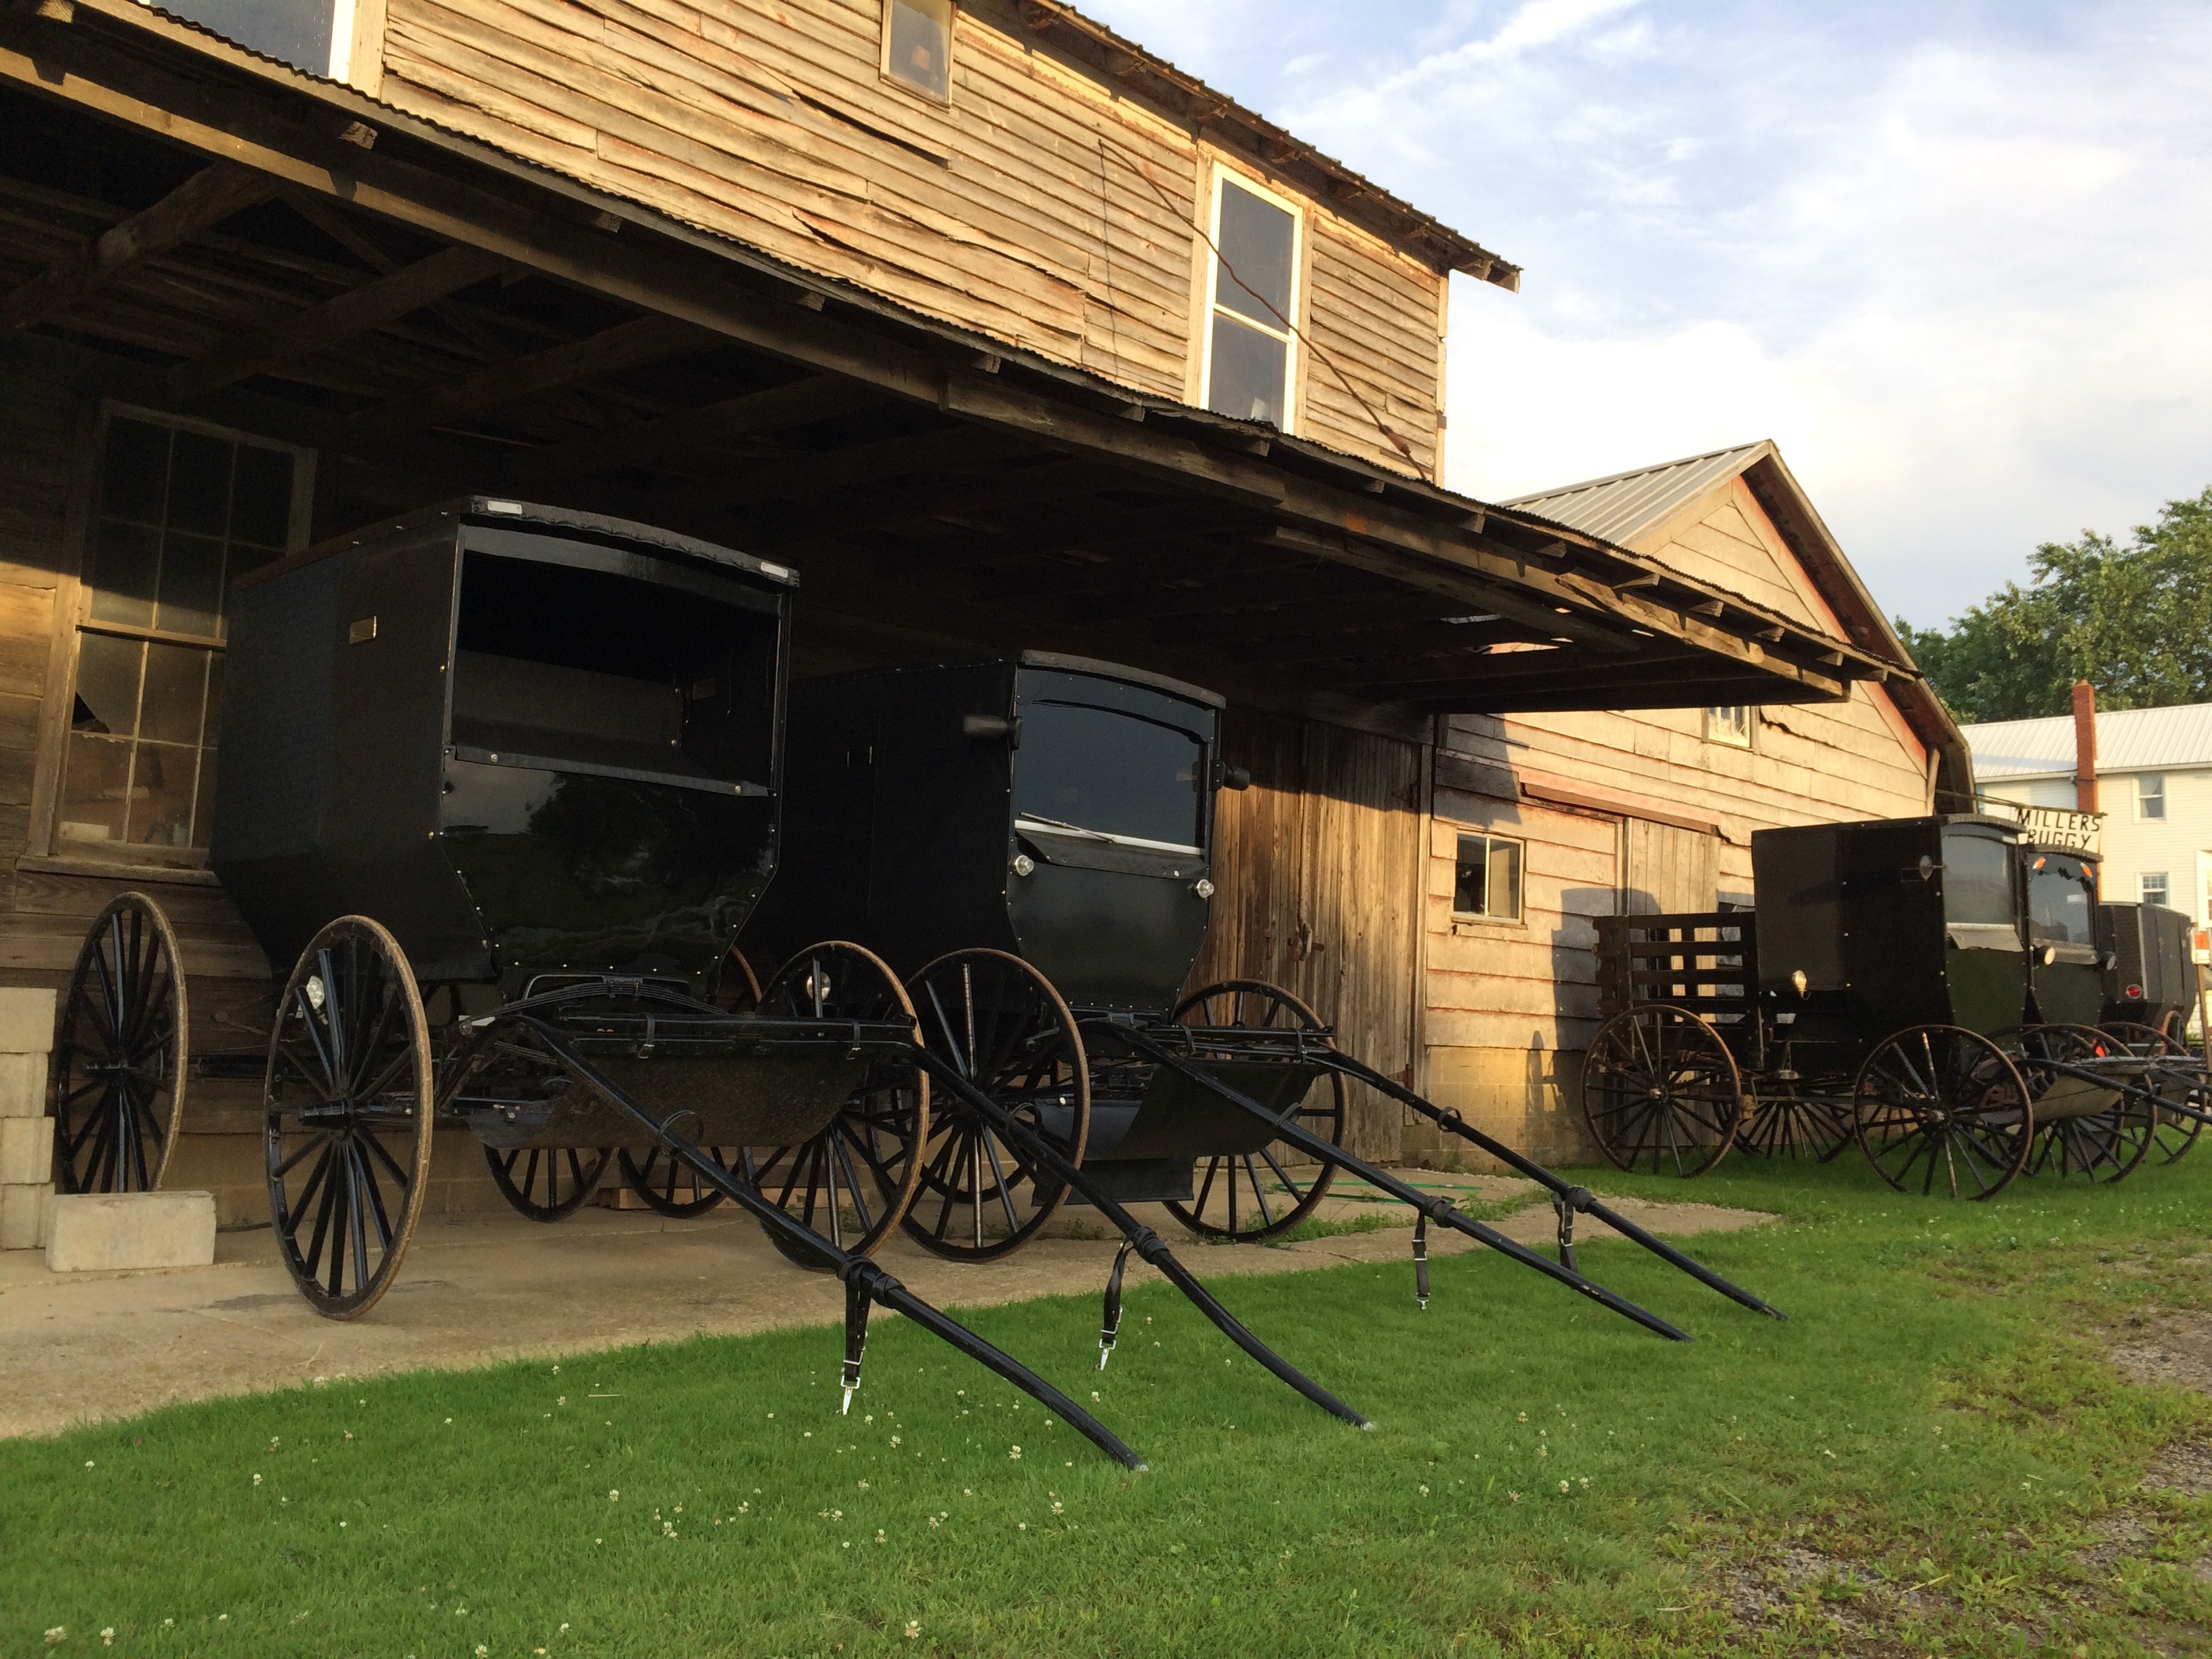
house, building, barn, home, shed, travel, transport, shack, suburb, rural, cottage, scenery, property, lifestyle, dutch, amish, buggies, culture, estate, rural area, old fashioned, residential area